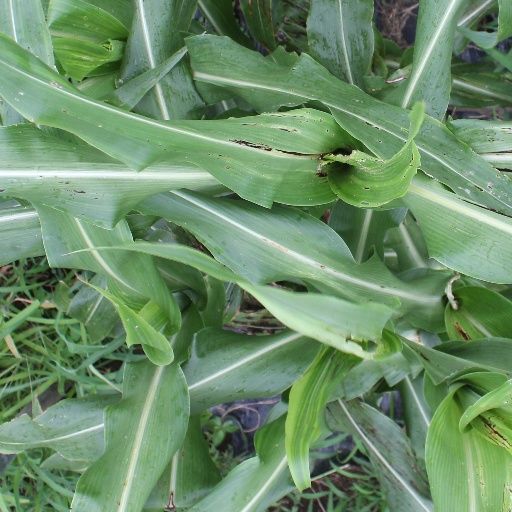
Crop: sorghum